Walter Satterlee

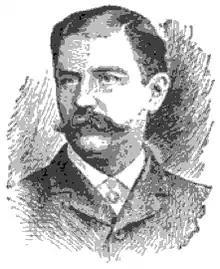

Walter Satterlee (January 18, 1844May 28, 1908) was an American figure and genre painter.